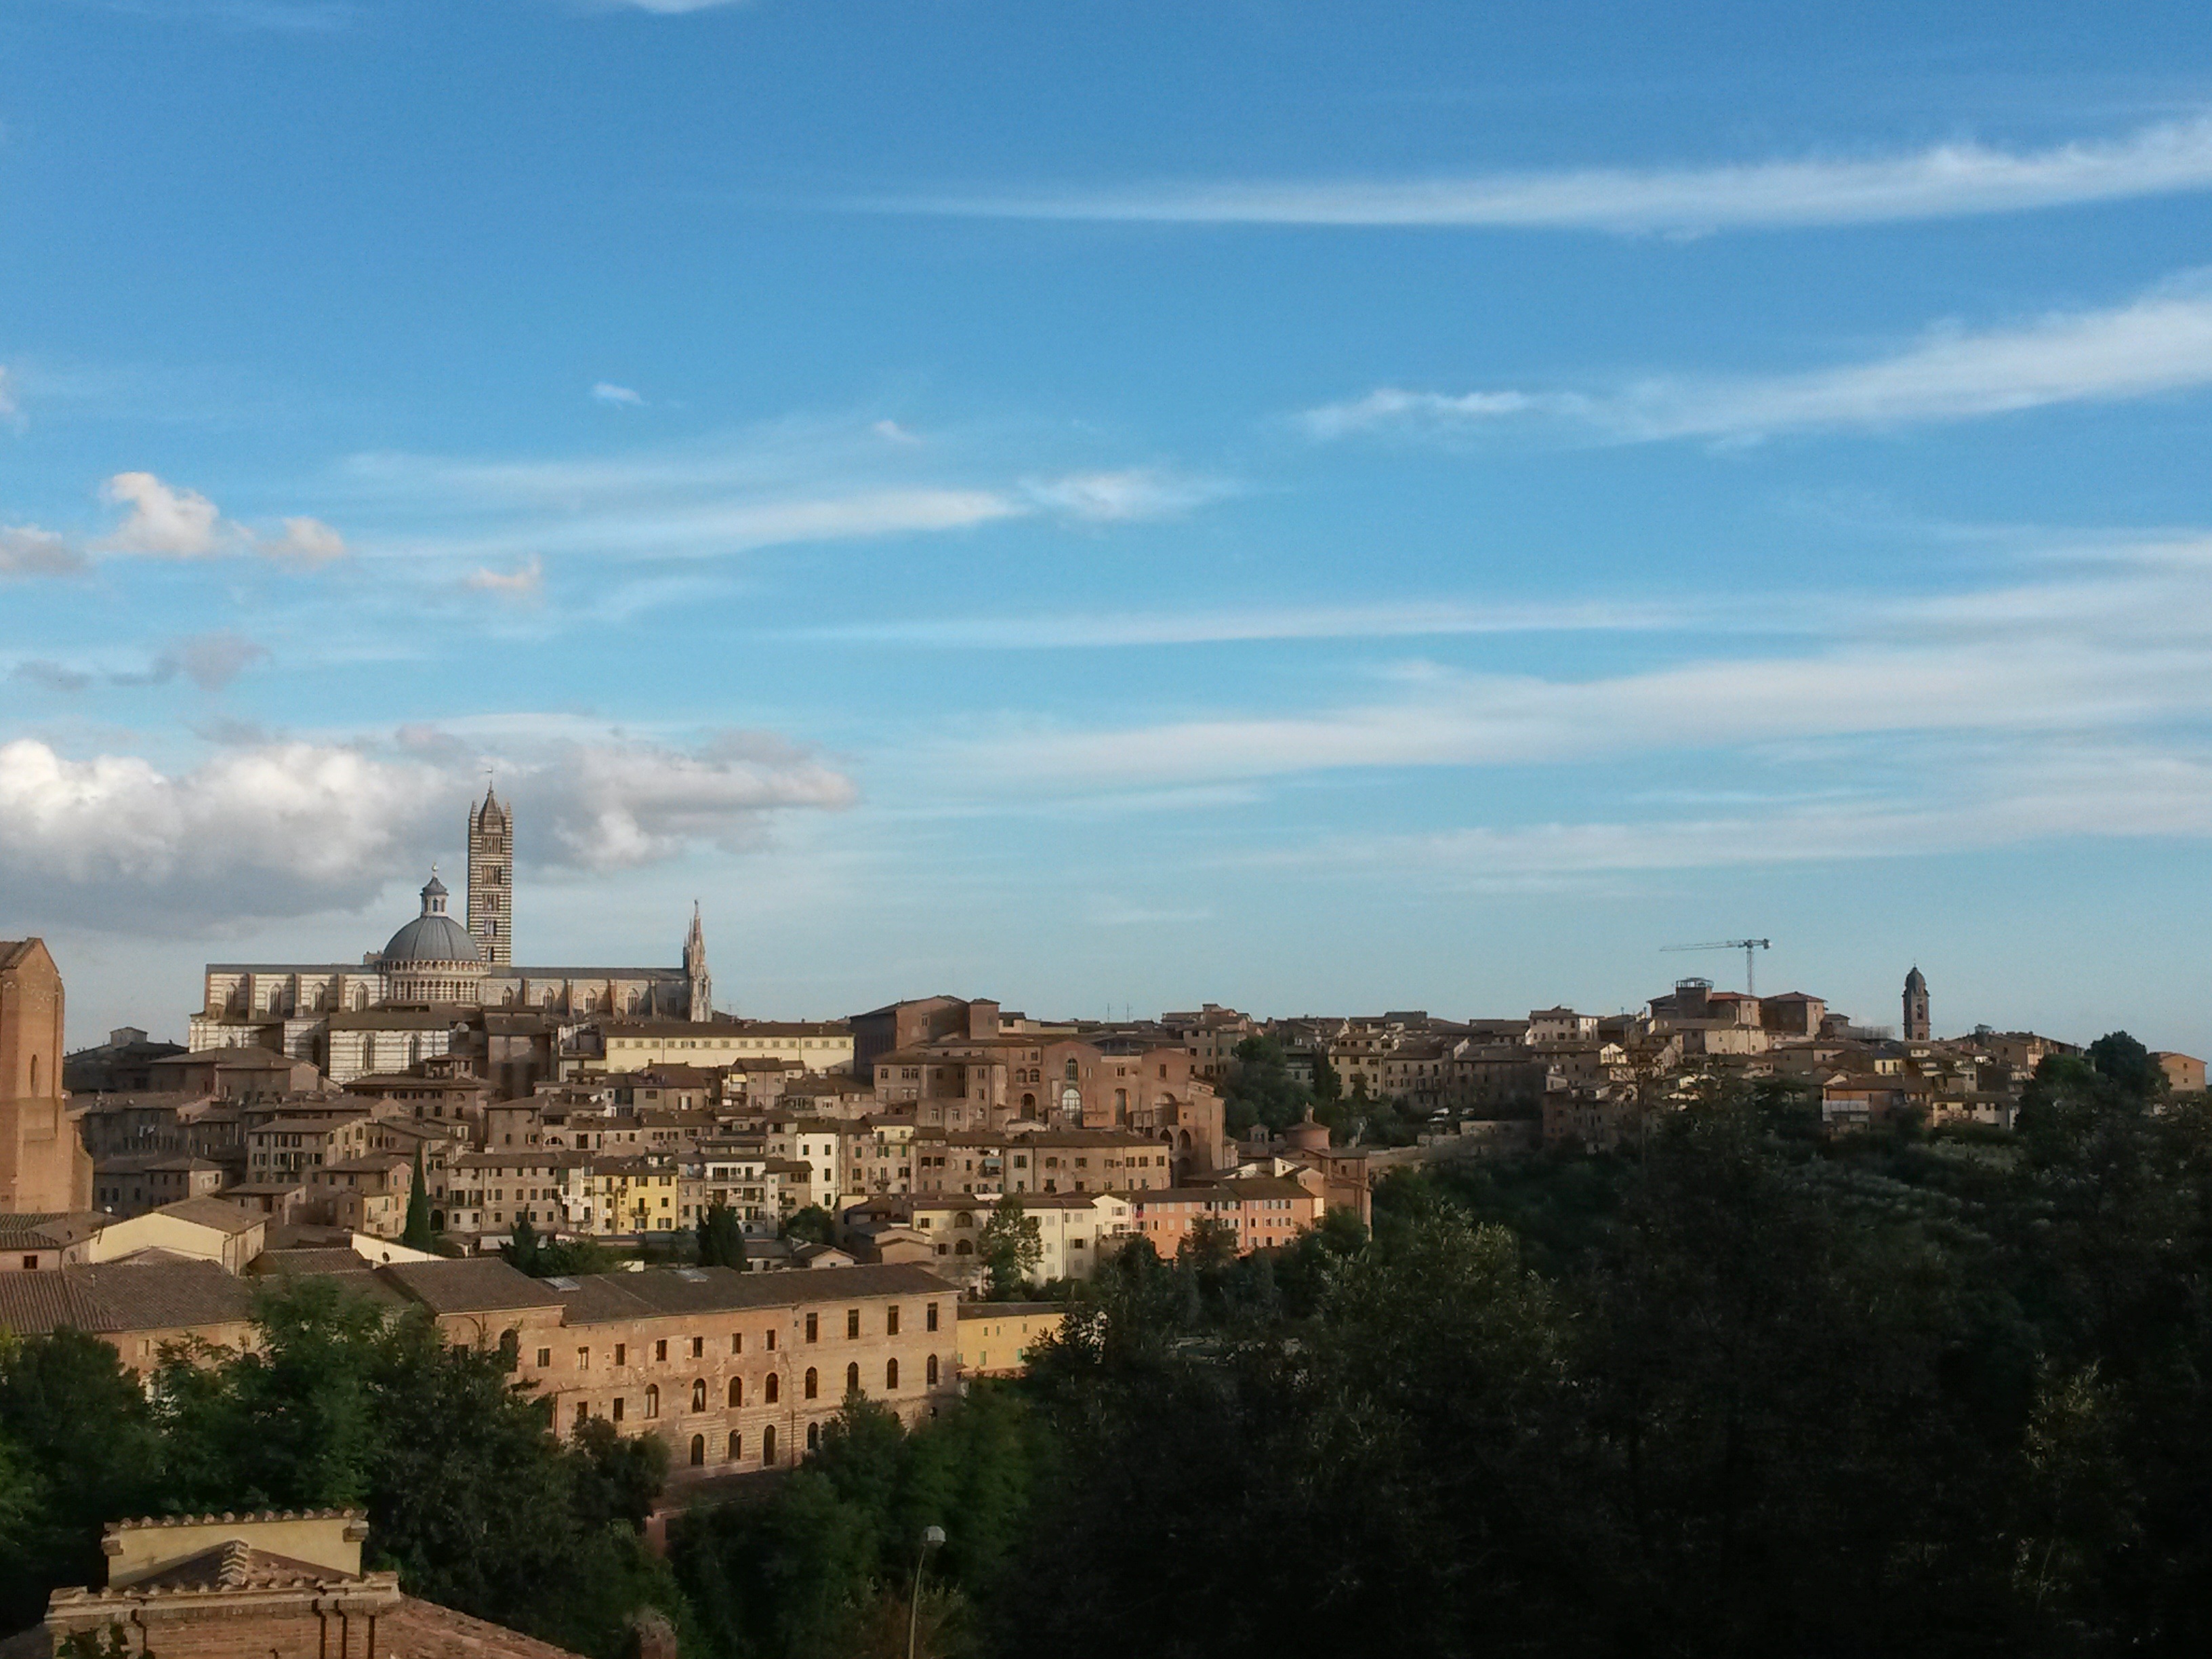
landscape, sky, skyline, town, city, cityscape, panorama, travel, europe, castle, landmark, italy, tuscany, fortification, tourism, ruins, siena, ancient history, human settlement